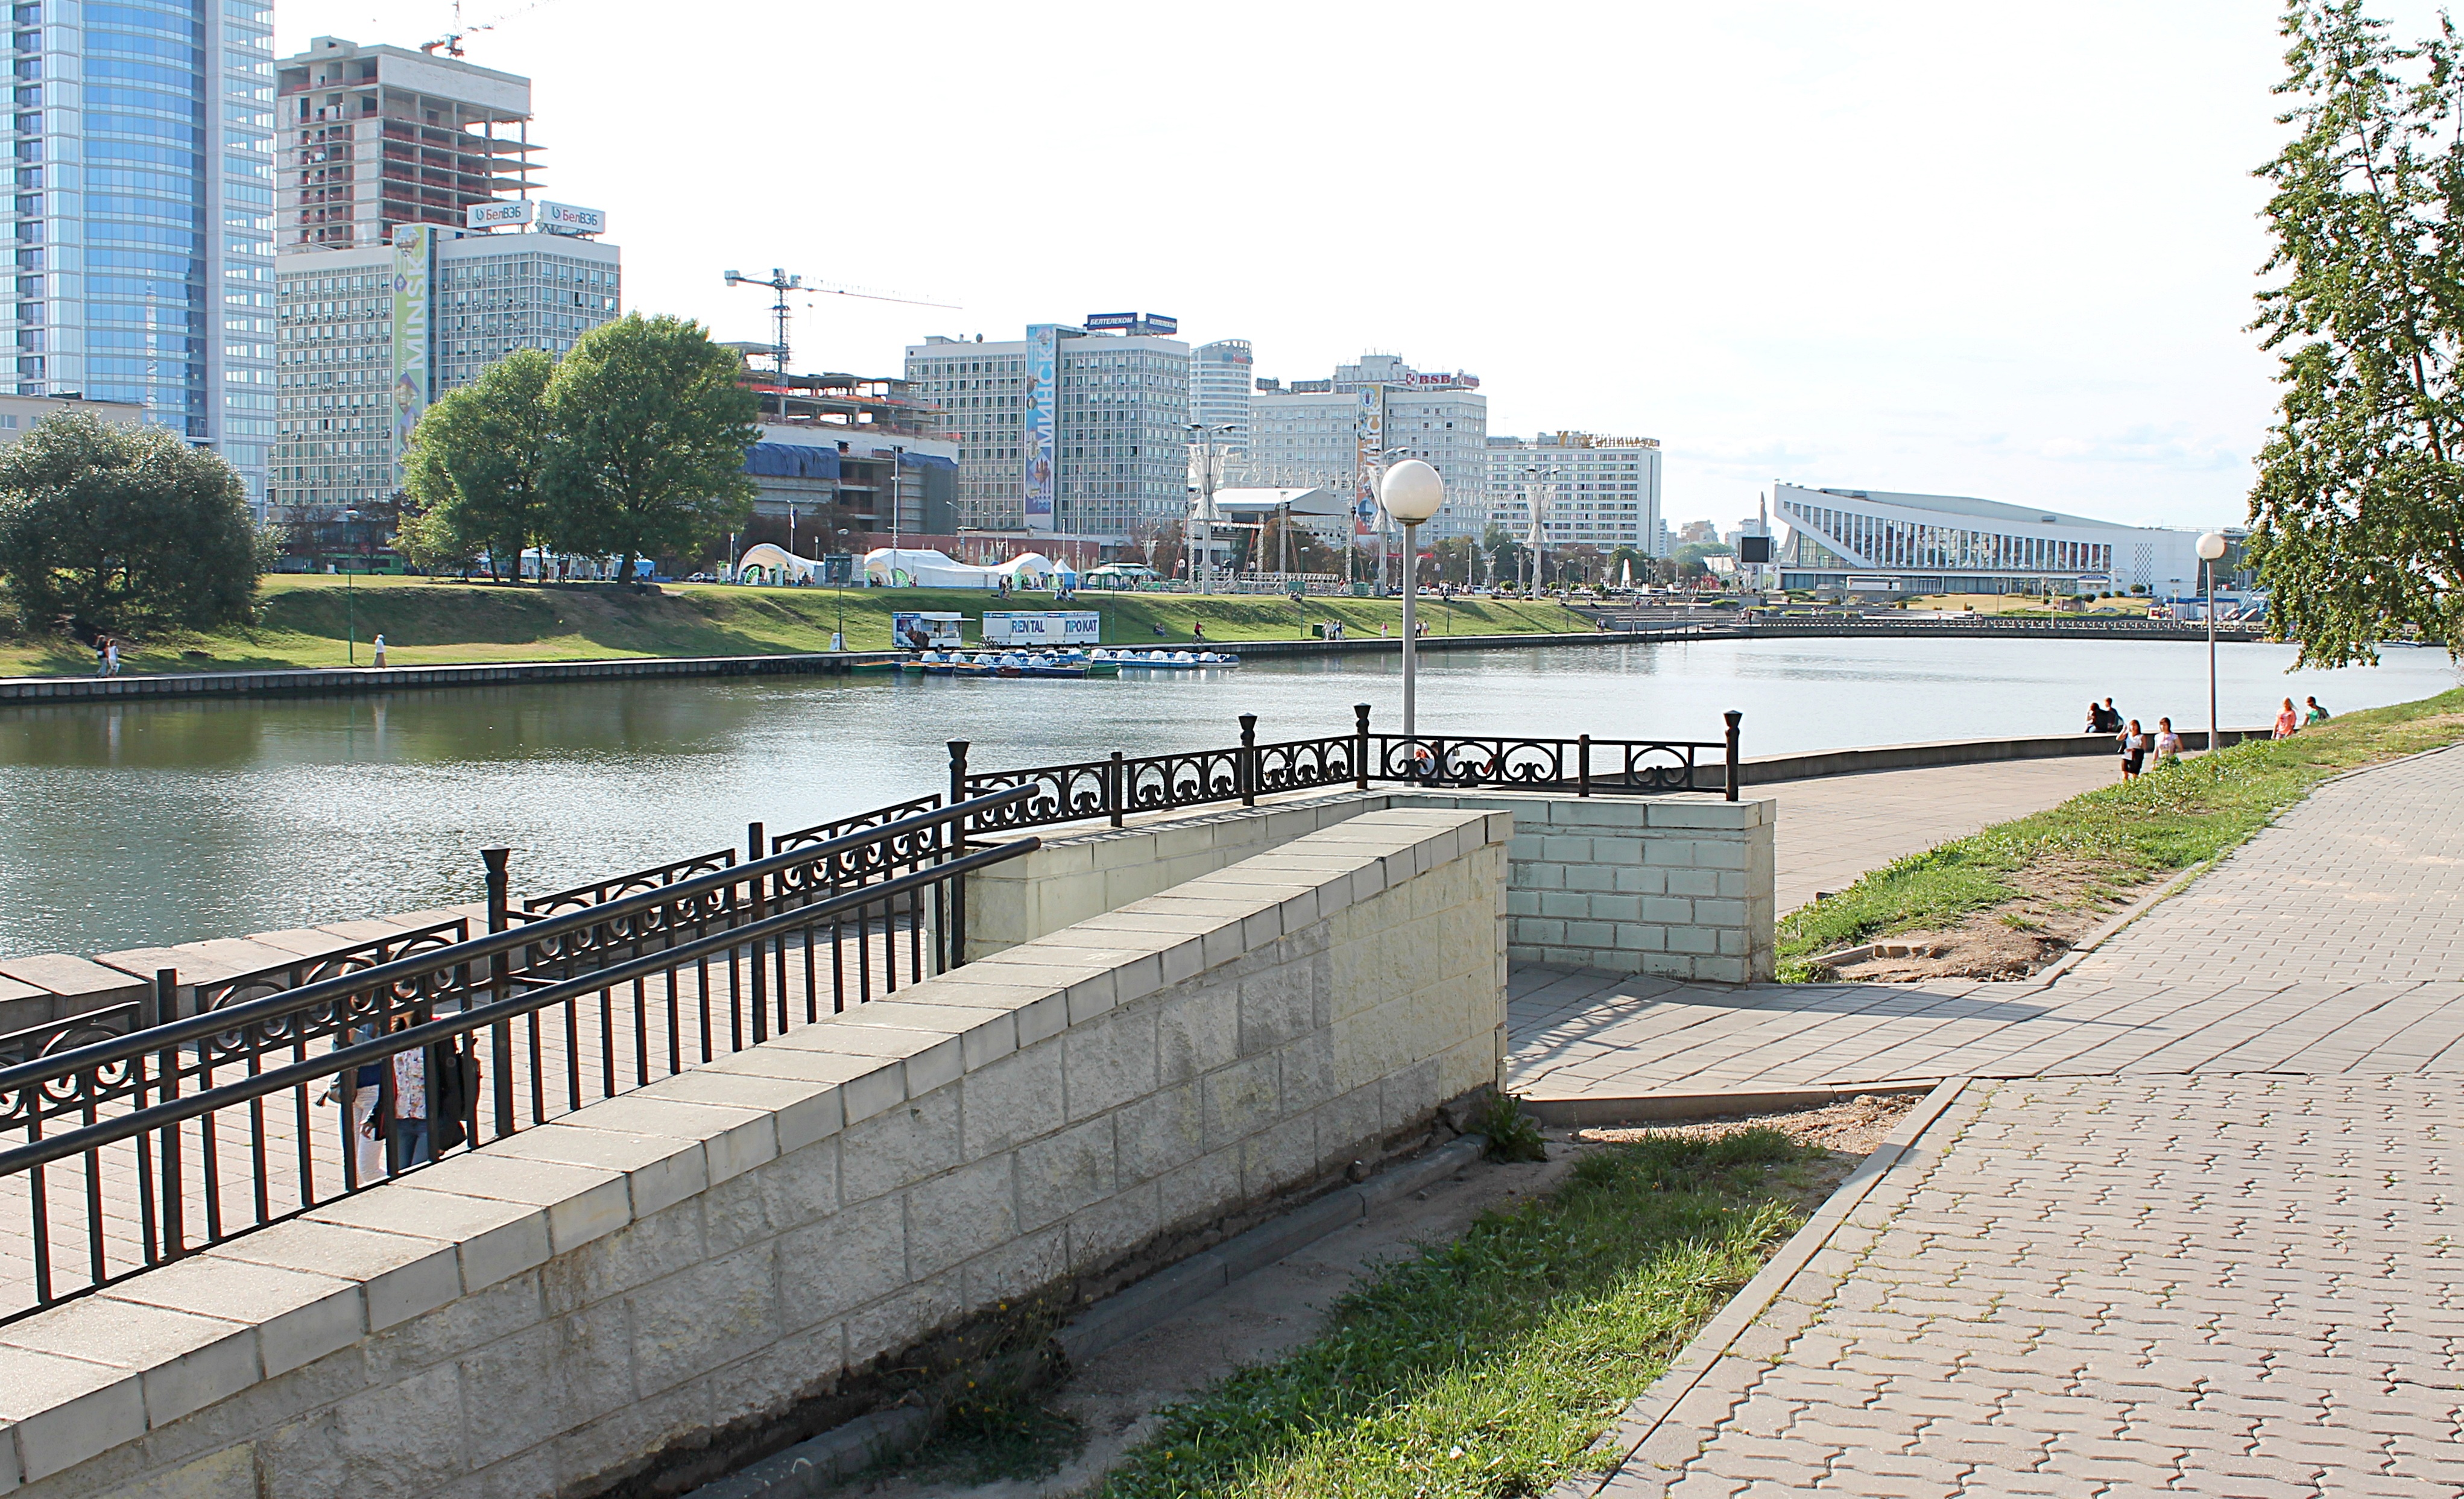
boardwalk, bridge, city, river, canal, walkway, reservoir, waterway, beautiful view, minsk, beautiful city